Liverpool Magistrates' Court

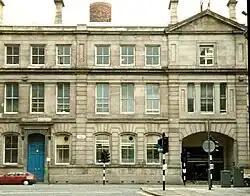
Magistrates' Courts

The Magistrates' Courts is a building on Dale Street, Liverpool formerly used for magistrates' court hearings until 2015. It is a Grade II listed building designed by John Grey Weightman built between 1857 and 1859. Until the 1970s buildings in Great Crosshall Street were used for juvenile court hearings until a new purpose-built complex was opened accessible from Hatton Garden. There were also courtrooms in Victoria Street which were mostly used for hearing road traffic cases. They were operated by His Majesty's Courts Service.